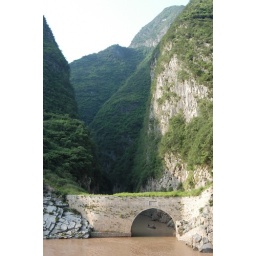
This bridge led over a side stream. I imagine it is under a large amount of water now.